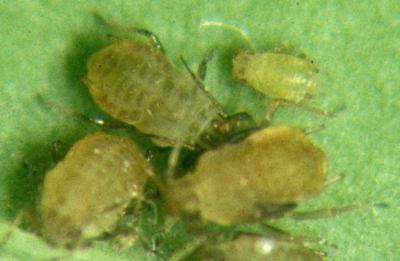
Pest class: turnip_aphid